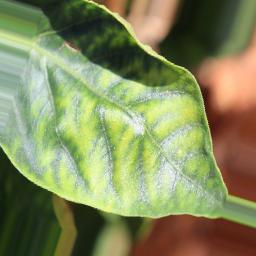
Label: nutritional